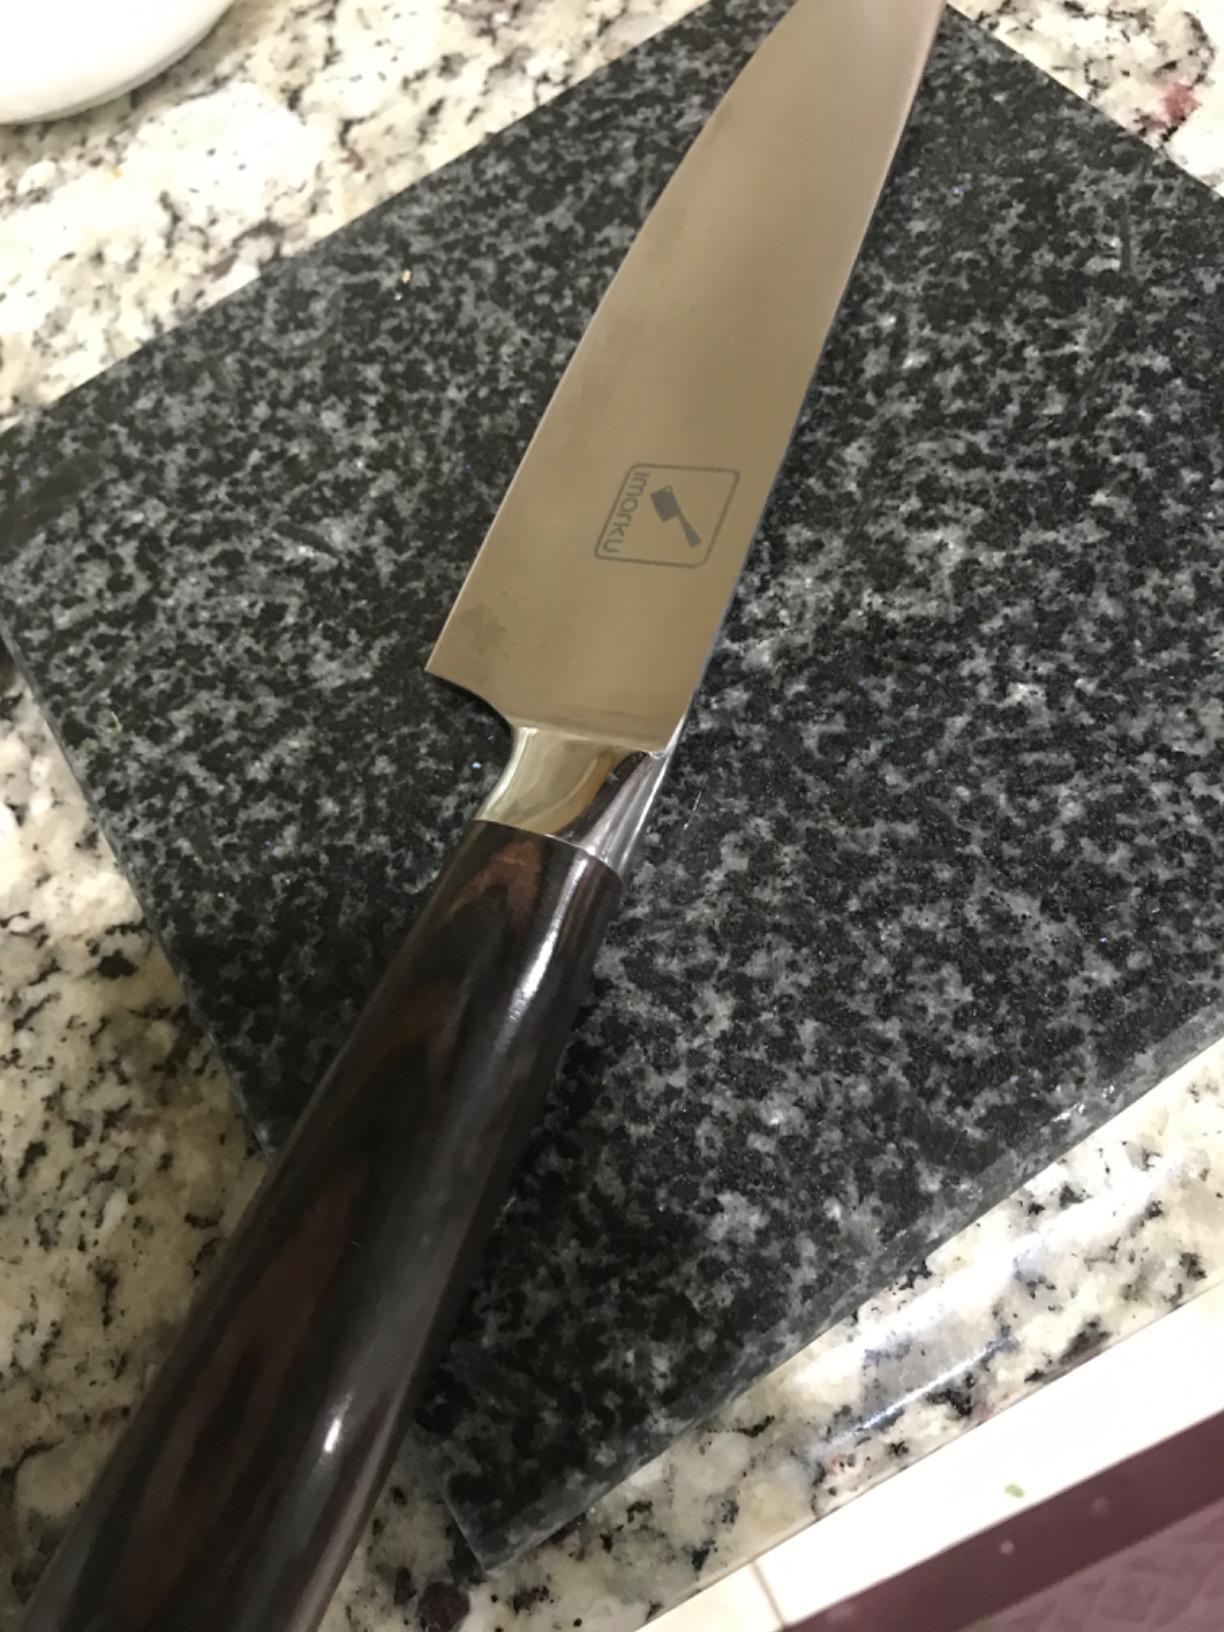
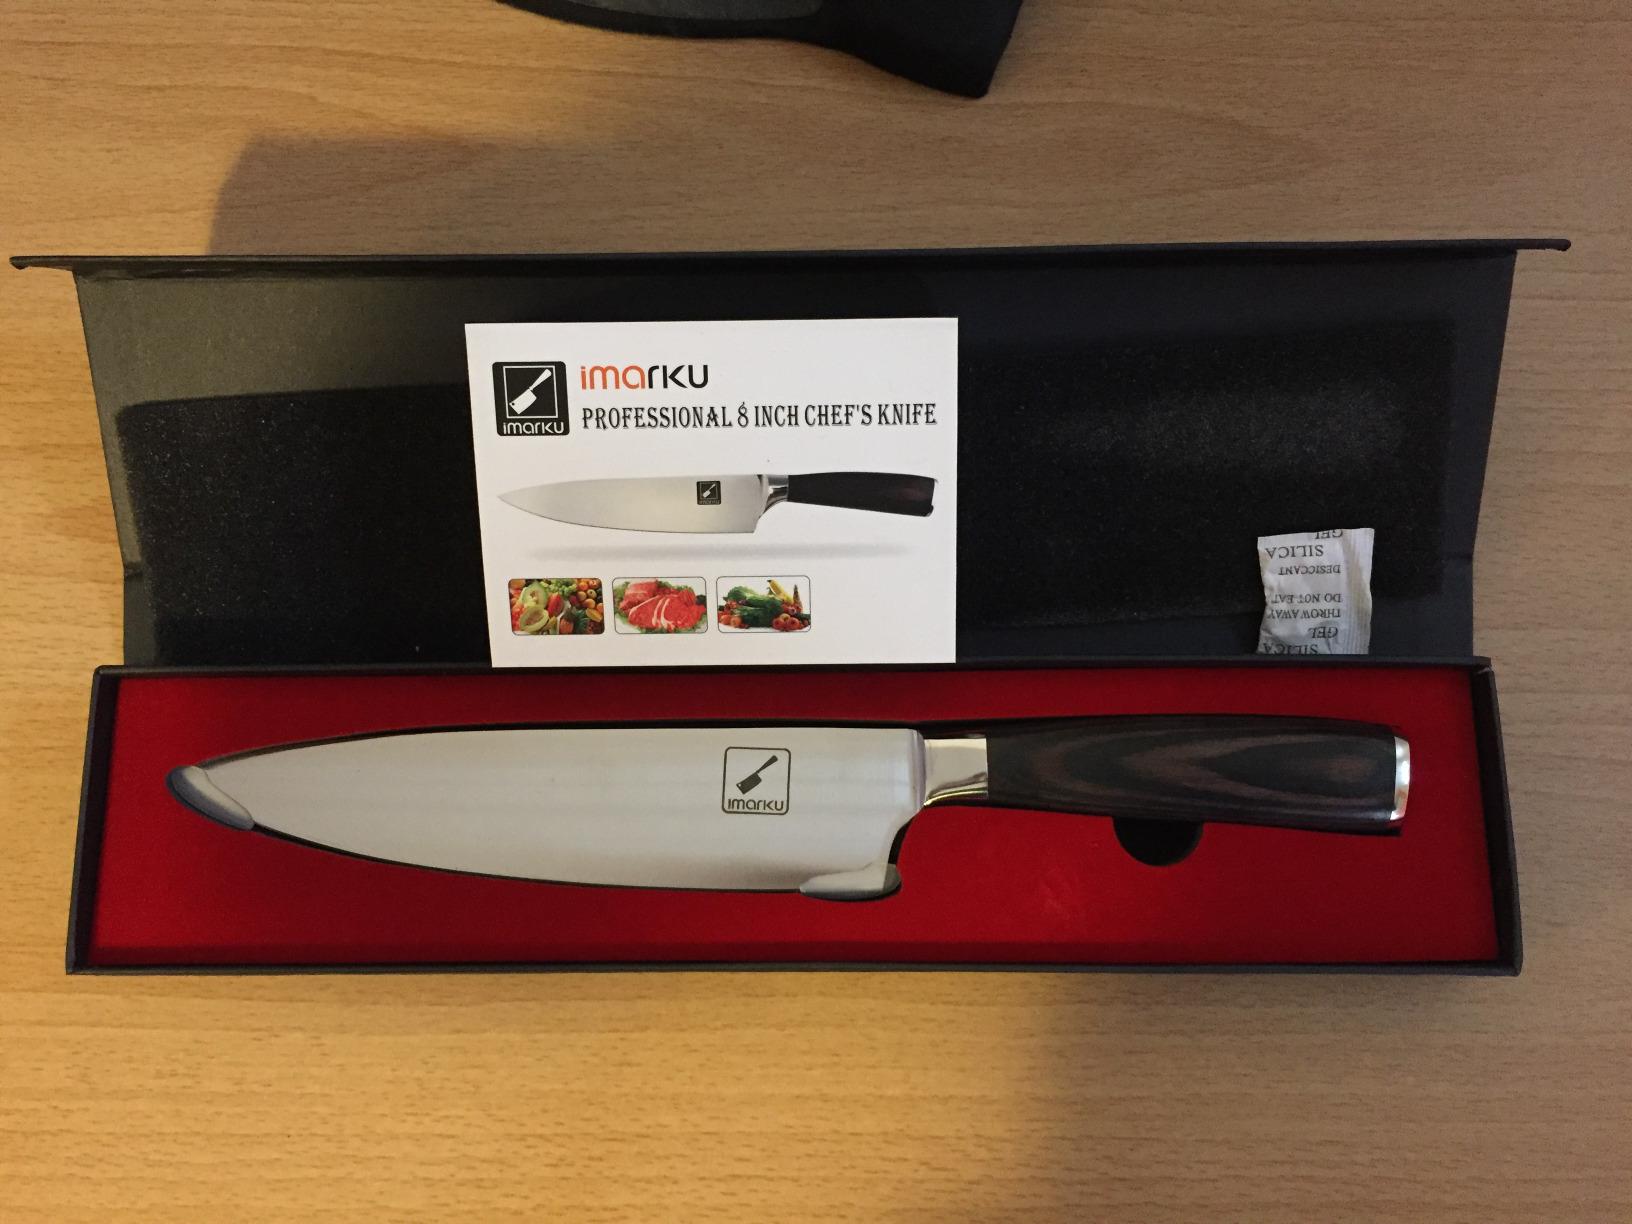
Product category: items_knife
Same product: yes